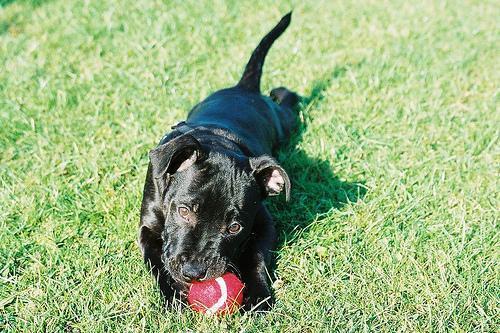
staffordshire bull terrier